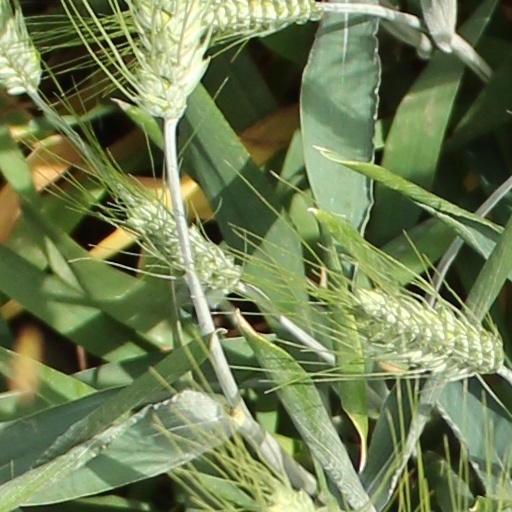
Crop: wheat